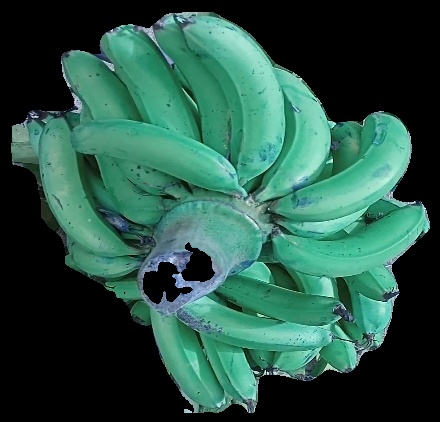
Variety: pachbale
Grade: grade3